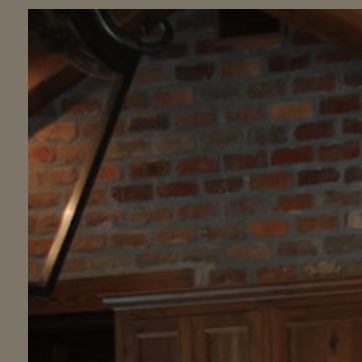
Material: brick